SNCF 232.P.1

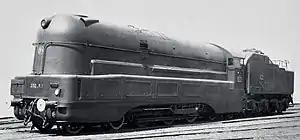

SNCF 232.P.1 was an experimental prototype high-pressure steam locomotive ordered by the "Chemins de fer du Nord", but delivered to the "Société nationale des chemins de fer français" (SNCF) in 1939 (SNCF was created in 1938 by merging the major French railway companies). It was the first and only member of SNCF's first class of 4-6-4 or Hudson type of locomotives.